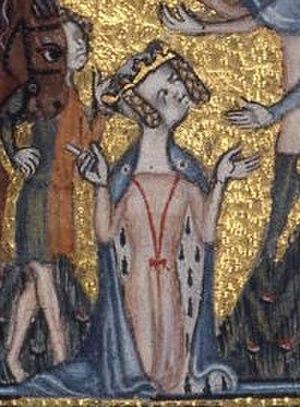
Marie de Bohun, est la première épouse du futur roi Henri IV d'Angleterre, et la mère du roi Henri V. Elle décède au château de Peterborough, avant que son mari ne monte sur le trône, en donnant naissance à son dernier enfant, Philippa d'Angleterre, et n'a donc jamais été reine. Elle est enterrée dans l'église de l'Annonciation de Notre-Dame de Newarke de Leicester.